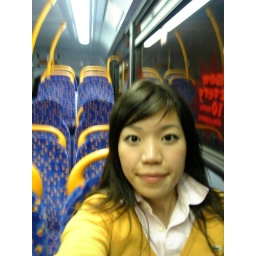
after dinner~~go home by bus no.8